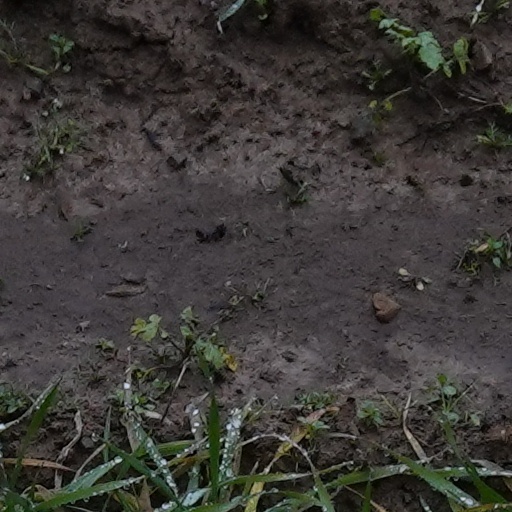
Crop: wheat